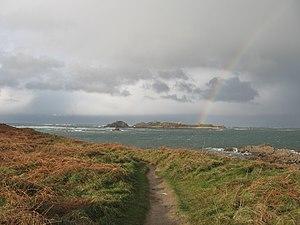
L'île d'Iock se trouve au large de Saint-Gonvel Argenton, commune de Landunvez et fait partie des Roches d'Argenton où se trouve le phare du Four.